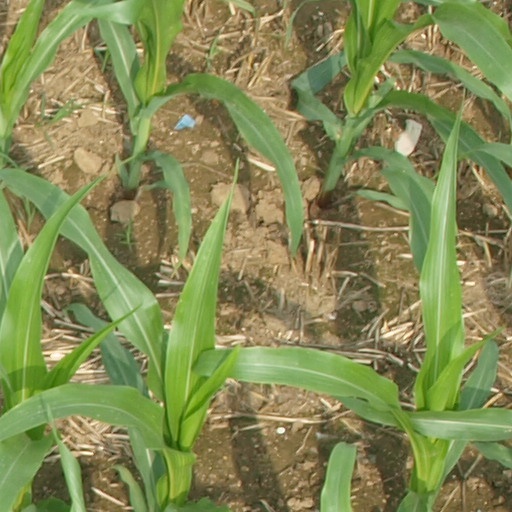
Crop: maize; corn